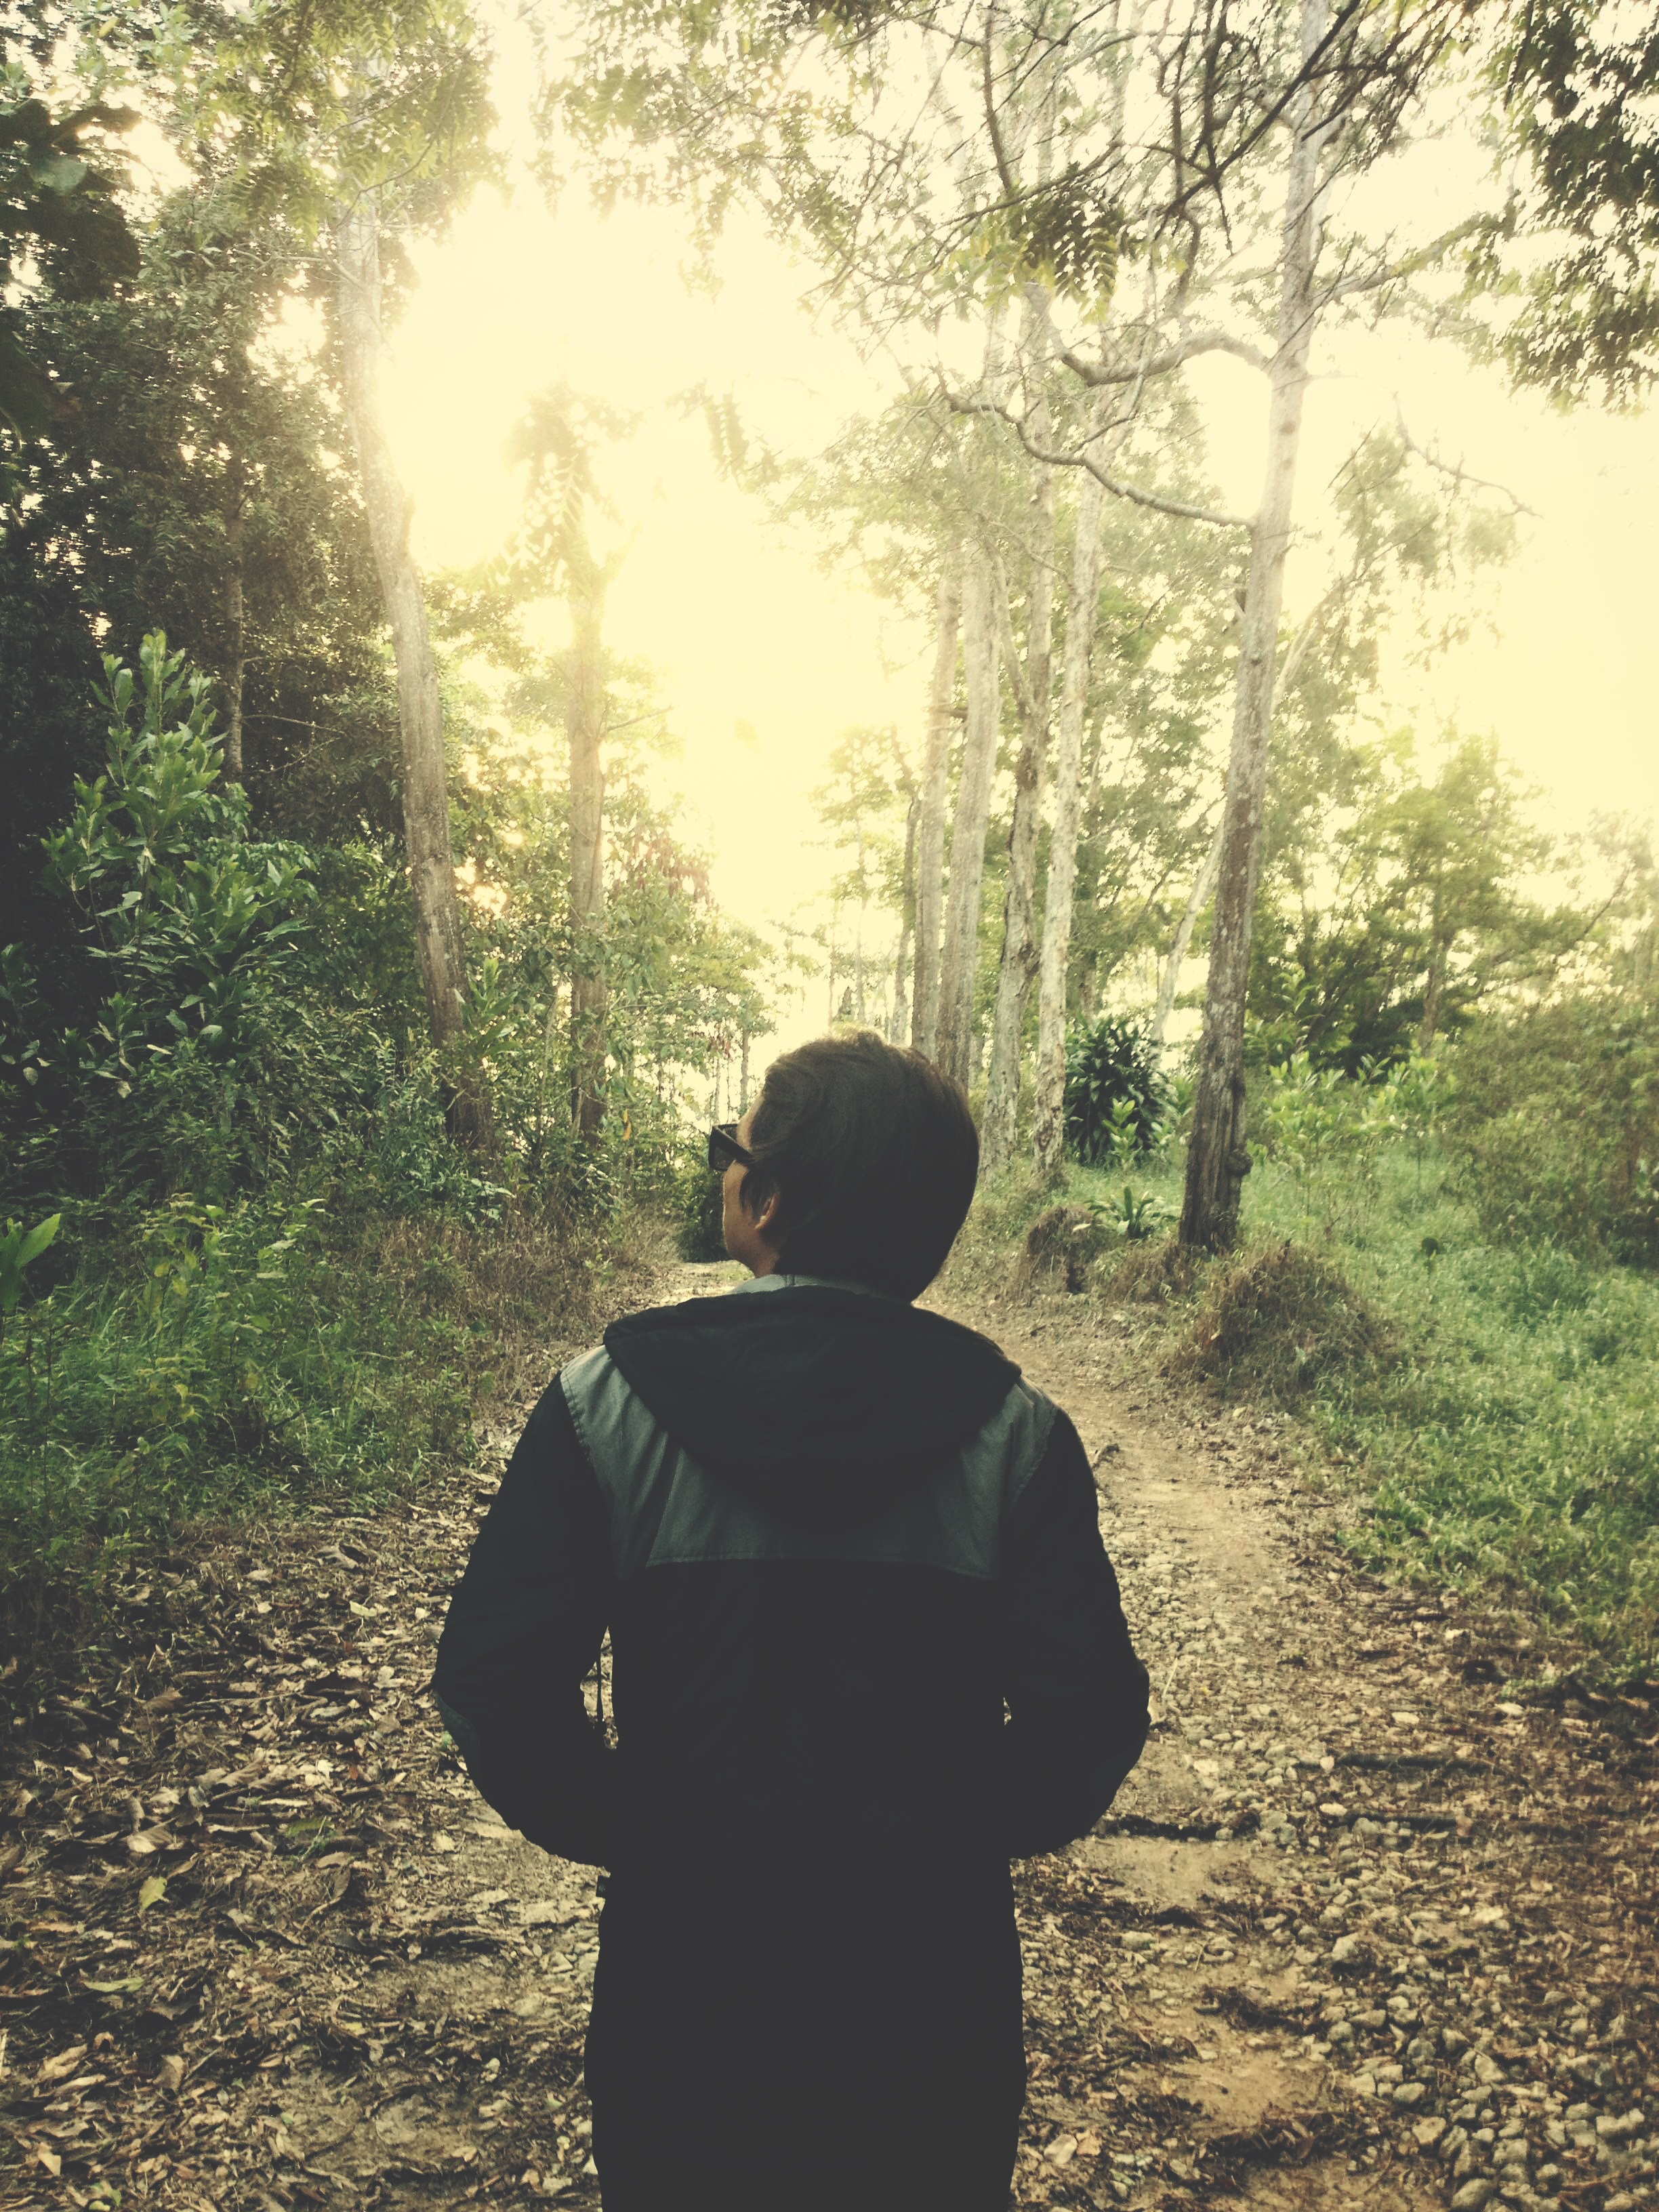
landscape, tree, nature, forest, grass, silhouette, light, people, sunshine, sun, fog, road, sunlight, morning, travel, daytime, autumn, park, weather, outdoors, backlit, woodland, habitat, natural environment, atmospheric phenomenon, woody plant